Sarah Cowell Le Moyne

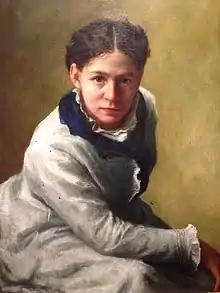
Portrait by Jane E. Bartlett, 1877

Sarah Cowell Le Moyne (July 22, 1859 – July 18, 1915) was an American stage actress in New York City, famous for her readings of Robert Browning's poetry, and her work with the Henry Street Settlement and Playhouse.